Giraffe

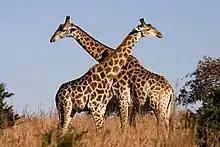
Here, male South African giraffes engage in low intensity necking to establish dominance, in Ithala Game Reserve, Kwa-Zulu-Natal, South Africa.

Male giraffes use their necks as weapons in combat, a behaviour known as "necking". Necking is used to establish dominance, and males that win necking bouts have greater reproductive success. This behaviour occurs at low or high intensity. In low-intensity necking, the combatants rub and lean on each other. The male that can keep itself more upright wins the bout. In high-intensity necking, the combatants will spread their front legs and swing their necks at each other, attempting to land blows with their ossicones. The contestants will try to dodge each other's blows and then prepare to counter. The power of a blow depends on the weight of the skull and the arc of the swing. A necking duel can last more than half an hour, depending on how well matched the combatants are. Although most fights do not lead to serious injury, there have been records of broken jaws, broken necks, and even deaths.